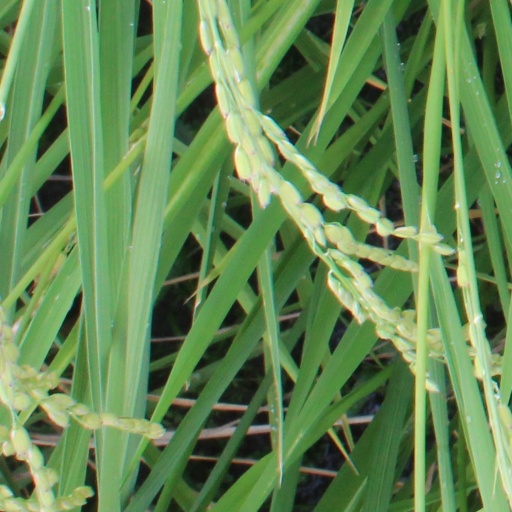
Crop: rice